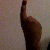
The image shows a hand gesture representing the number 1 in Indian Sign Language.